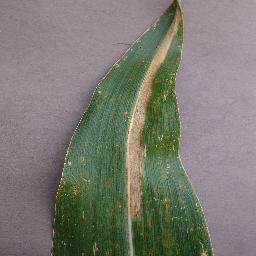
Label: Corn_(Maize)___Northern_Leaf_Blight